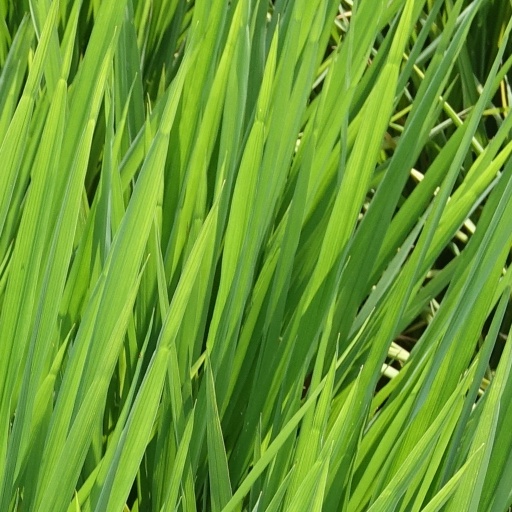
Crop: rice